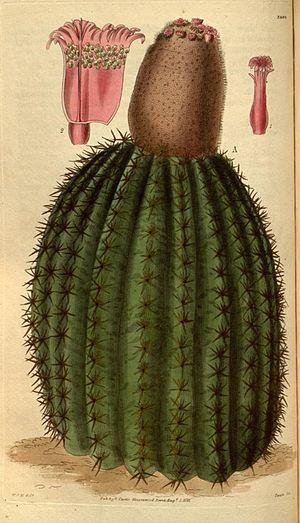
Melocactus intortus, aussi appelée cactus tête à l'anglais ou encore siège de belle-mère, est une espèce végétale appartenant au genre des Melocactus. Originaire des Caraïbes, c'est une espèce encore abondante localement, mais la dégradation de son habitat naturel provoque le déclin des populations et justifie des mesures de protection.